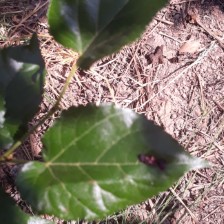
Variety: ChiangMai60